Mithila Madhya Parikrama

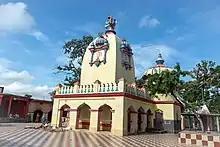
Jaleshwar Nath Mahadev Mandir

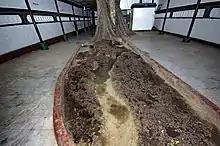
Dhanusha Dham

According to the third chapter of the epic Mithila Mahatmya there are three Hindu calendar months Kartik (कार्तिक), Falgun (फाल्गुन) and Baishakh (बैशाख) in which this circular journey can be done. It covers circuit path of 128 km distance between India and Nepal both countries. Mithila Parikrama is of three types. They are Brihat Mithila Parikrama, Mithila Madhya Parikrama and Antargrih Parikrama. Brihat Mithila Parikrama covers 84 Kosh distance of ancient Indian distance measuring system, so it is also called as Chaurasi Kosh Parikrama (चौरासी कोश परिक्रमा) . It covers area of Mithila near Ganga river, Gandak river, Himalaya and Koshi river. It covers very large distance. Mithila Madhya Parikrama is smaller than the Brihat Mithila Parikrama. It starts from Kachuri village of Dhanusha district of Mithila region in Nepal and traveling the part of Mithila region in India, it ends at Janaki Mandir in Janakpur, Nepal. According to the text, it should be travelled within only five days but the Pandits of Mithila extended the period of time and determined it for 15 days journey, so that the journey for old and disabled people would be easier. It starts from the day of Amavasya in the Hindu calendar month of Falgun and end on the day of Purnima or the Hindu festival Holi. On the day of Hindu festival Holi, an internal circumambulation of the holy city of Janakpur is also performed by the travellers which is known as Antargrih Parikrama. It covers approximately 8 km long circular path of the city of Janakpur in Nepal. According to sages, it is a world famous circumambulation related to the path of Lord Rama and Goddess Sita in the ancient Mithila Kingdom.